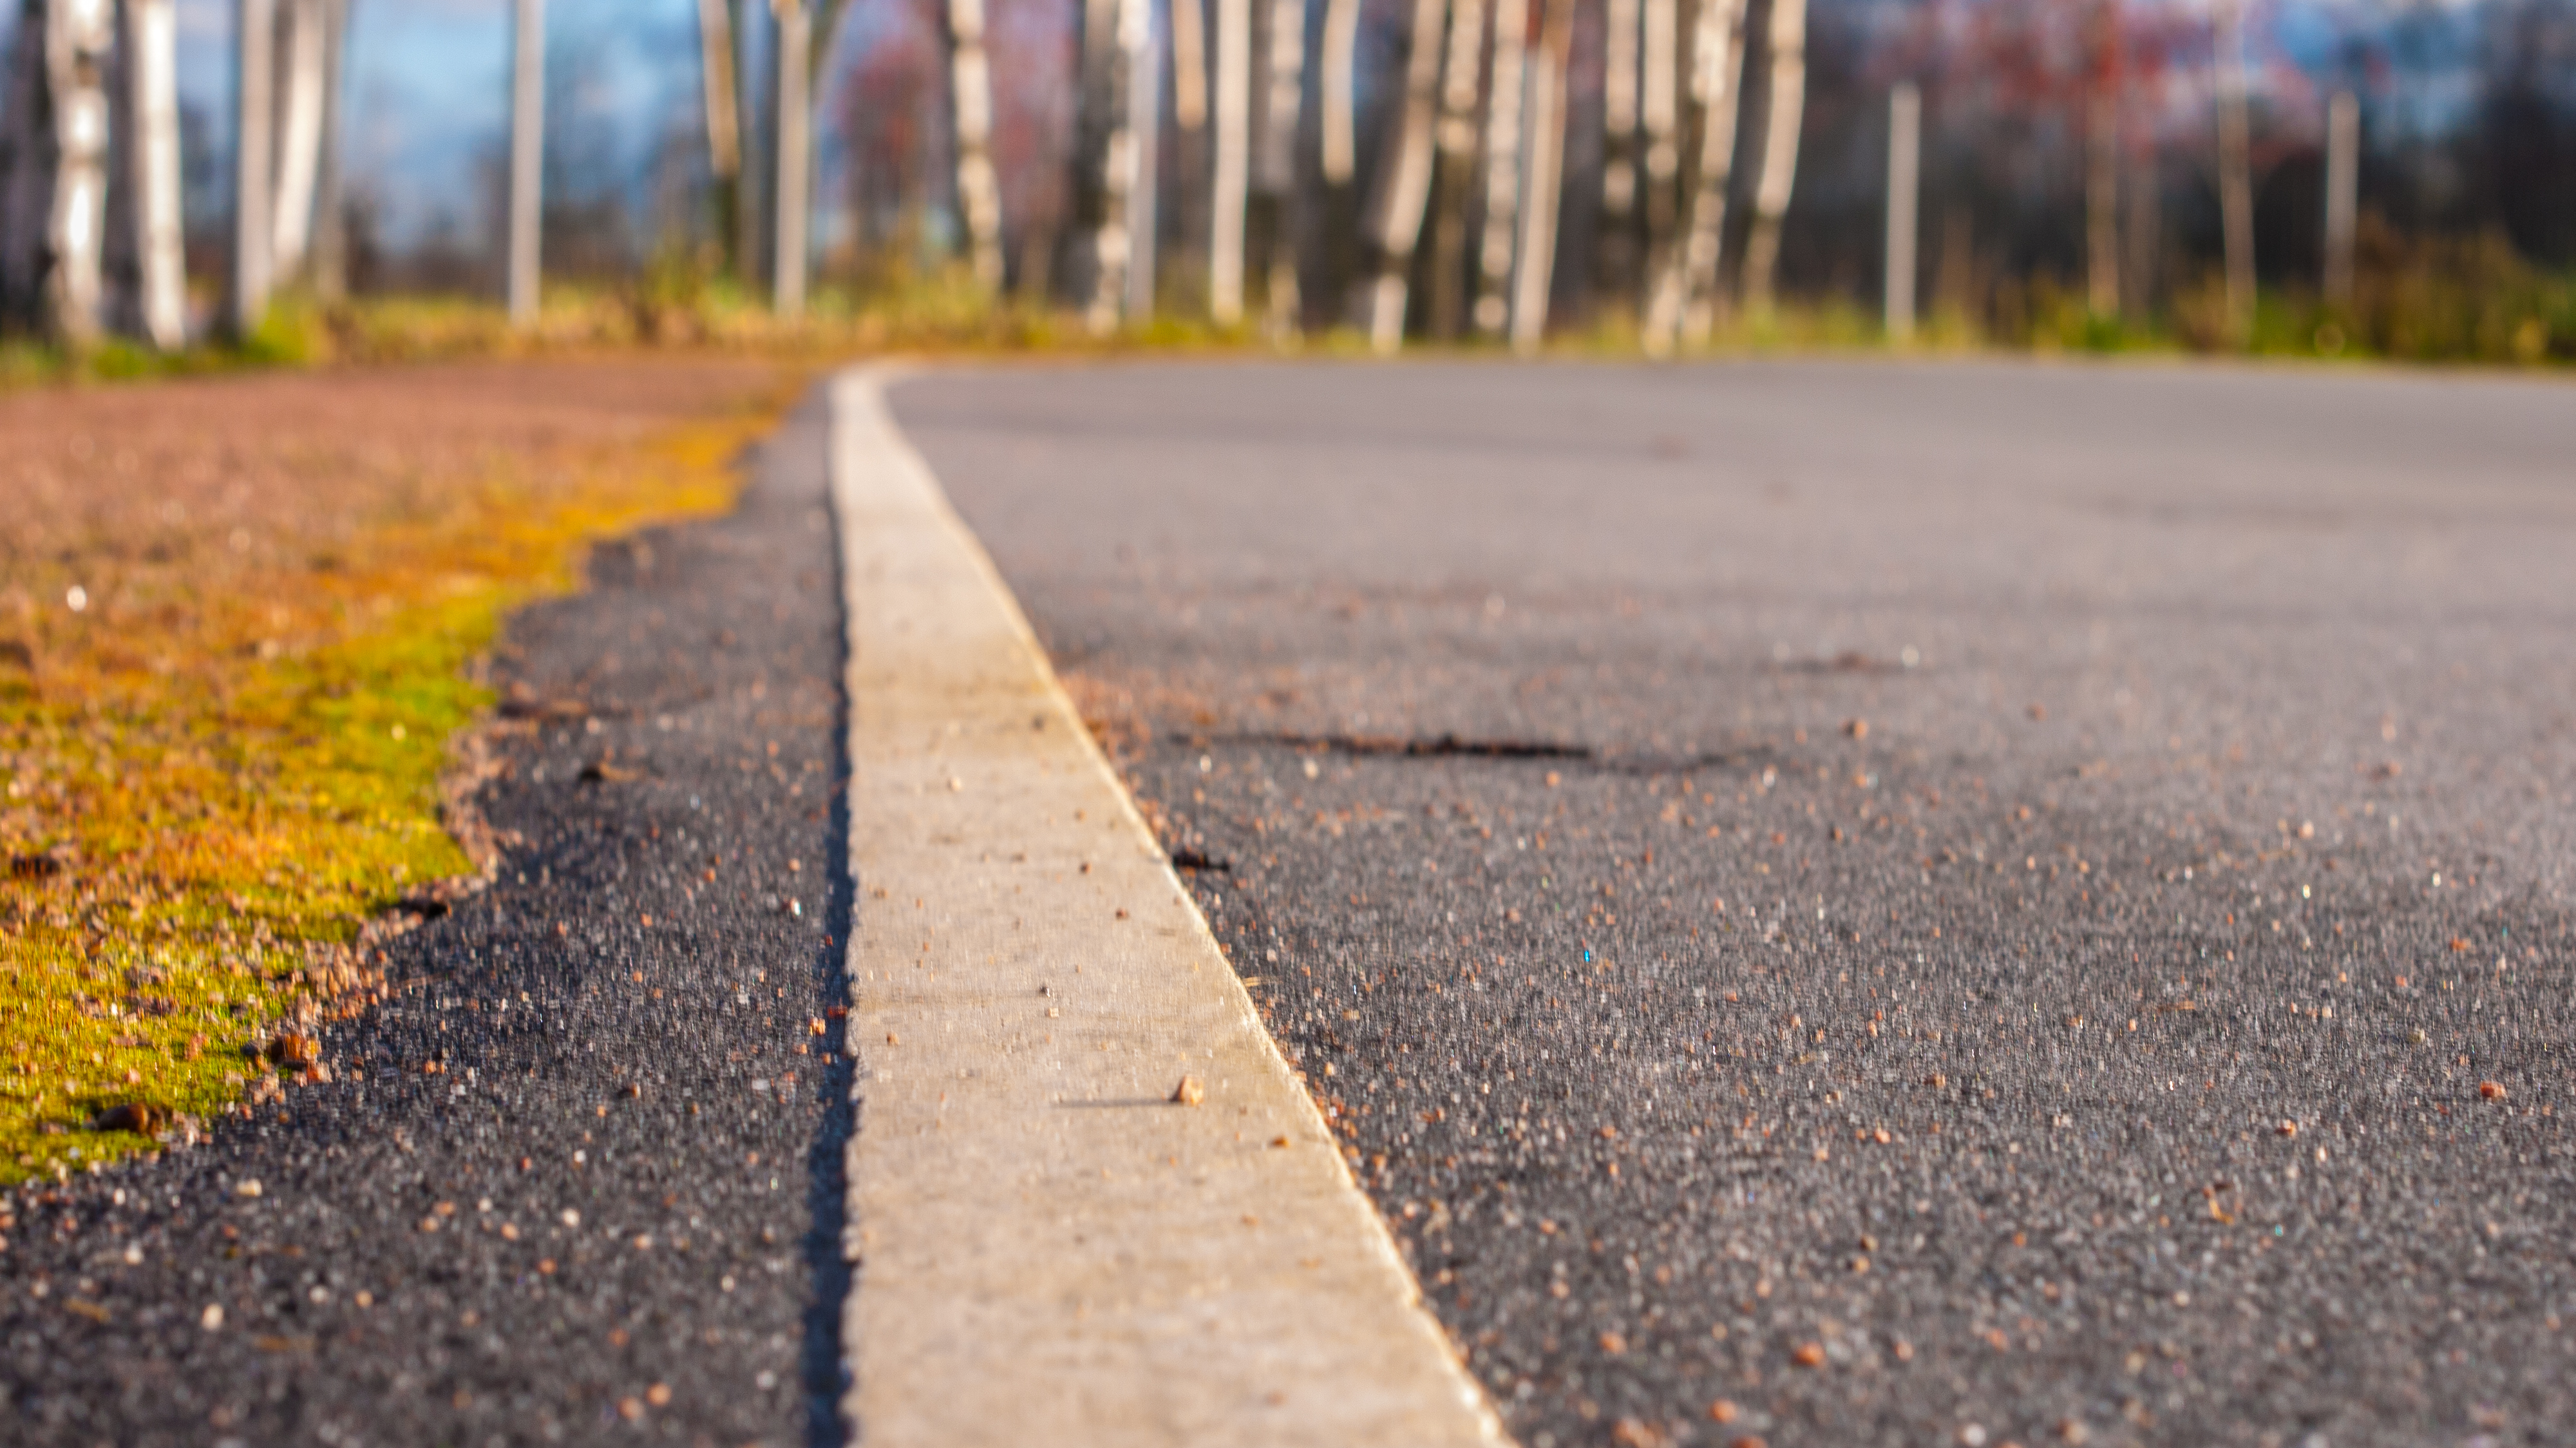
images, light, road surface, asphalt, wood, sky, sunlight, yellow, tar, grass, line, morning, natural landscape, thoroughfare, sidewalk, road, Tints and shades, horizon, landscape, city, soil, deciduous, lane, shadow, walkway, nonbuilding structure, street, rock, concrete, flooring, cobblestone, evening, path, reflection, rolling, autumn, trail, symmetry, curb, transport